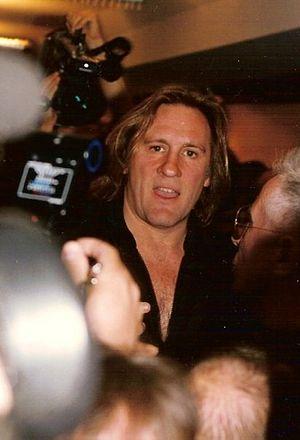
Astérix et Obélix contre César est un film franco-italo-allemand, réalisé par Claude Zidi et sorti en 1999.
Les Couloirs du temps : Les Visiteurs 2 est un film comique français, réalisé par Jean-Marie Poiré et sorti en 1998.
Gérard Depardieu, né le 27 décembre 1948 à Châteauroux, est un acteur, chanteur, réalisateur, producteur de cinéma, de télévision et de théâtre français. Il est aussi viticulteur et homme d'affaires. Il détient également la nationalité russe depuis 2013.